List of Landeshauptmann of Bukovina

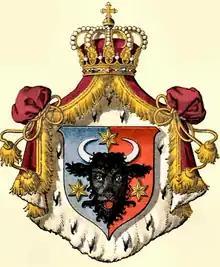
Coat of arms of the Duchy of Bukovina

This list outlines the Landeshauptmen of the Crownland Duchy of Bukovina at the time of the reign of the Habsburg Empire.